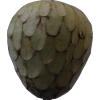
Label: cherimoya